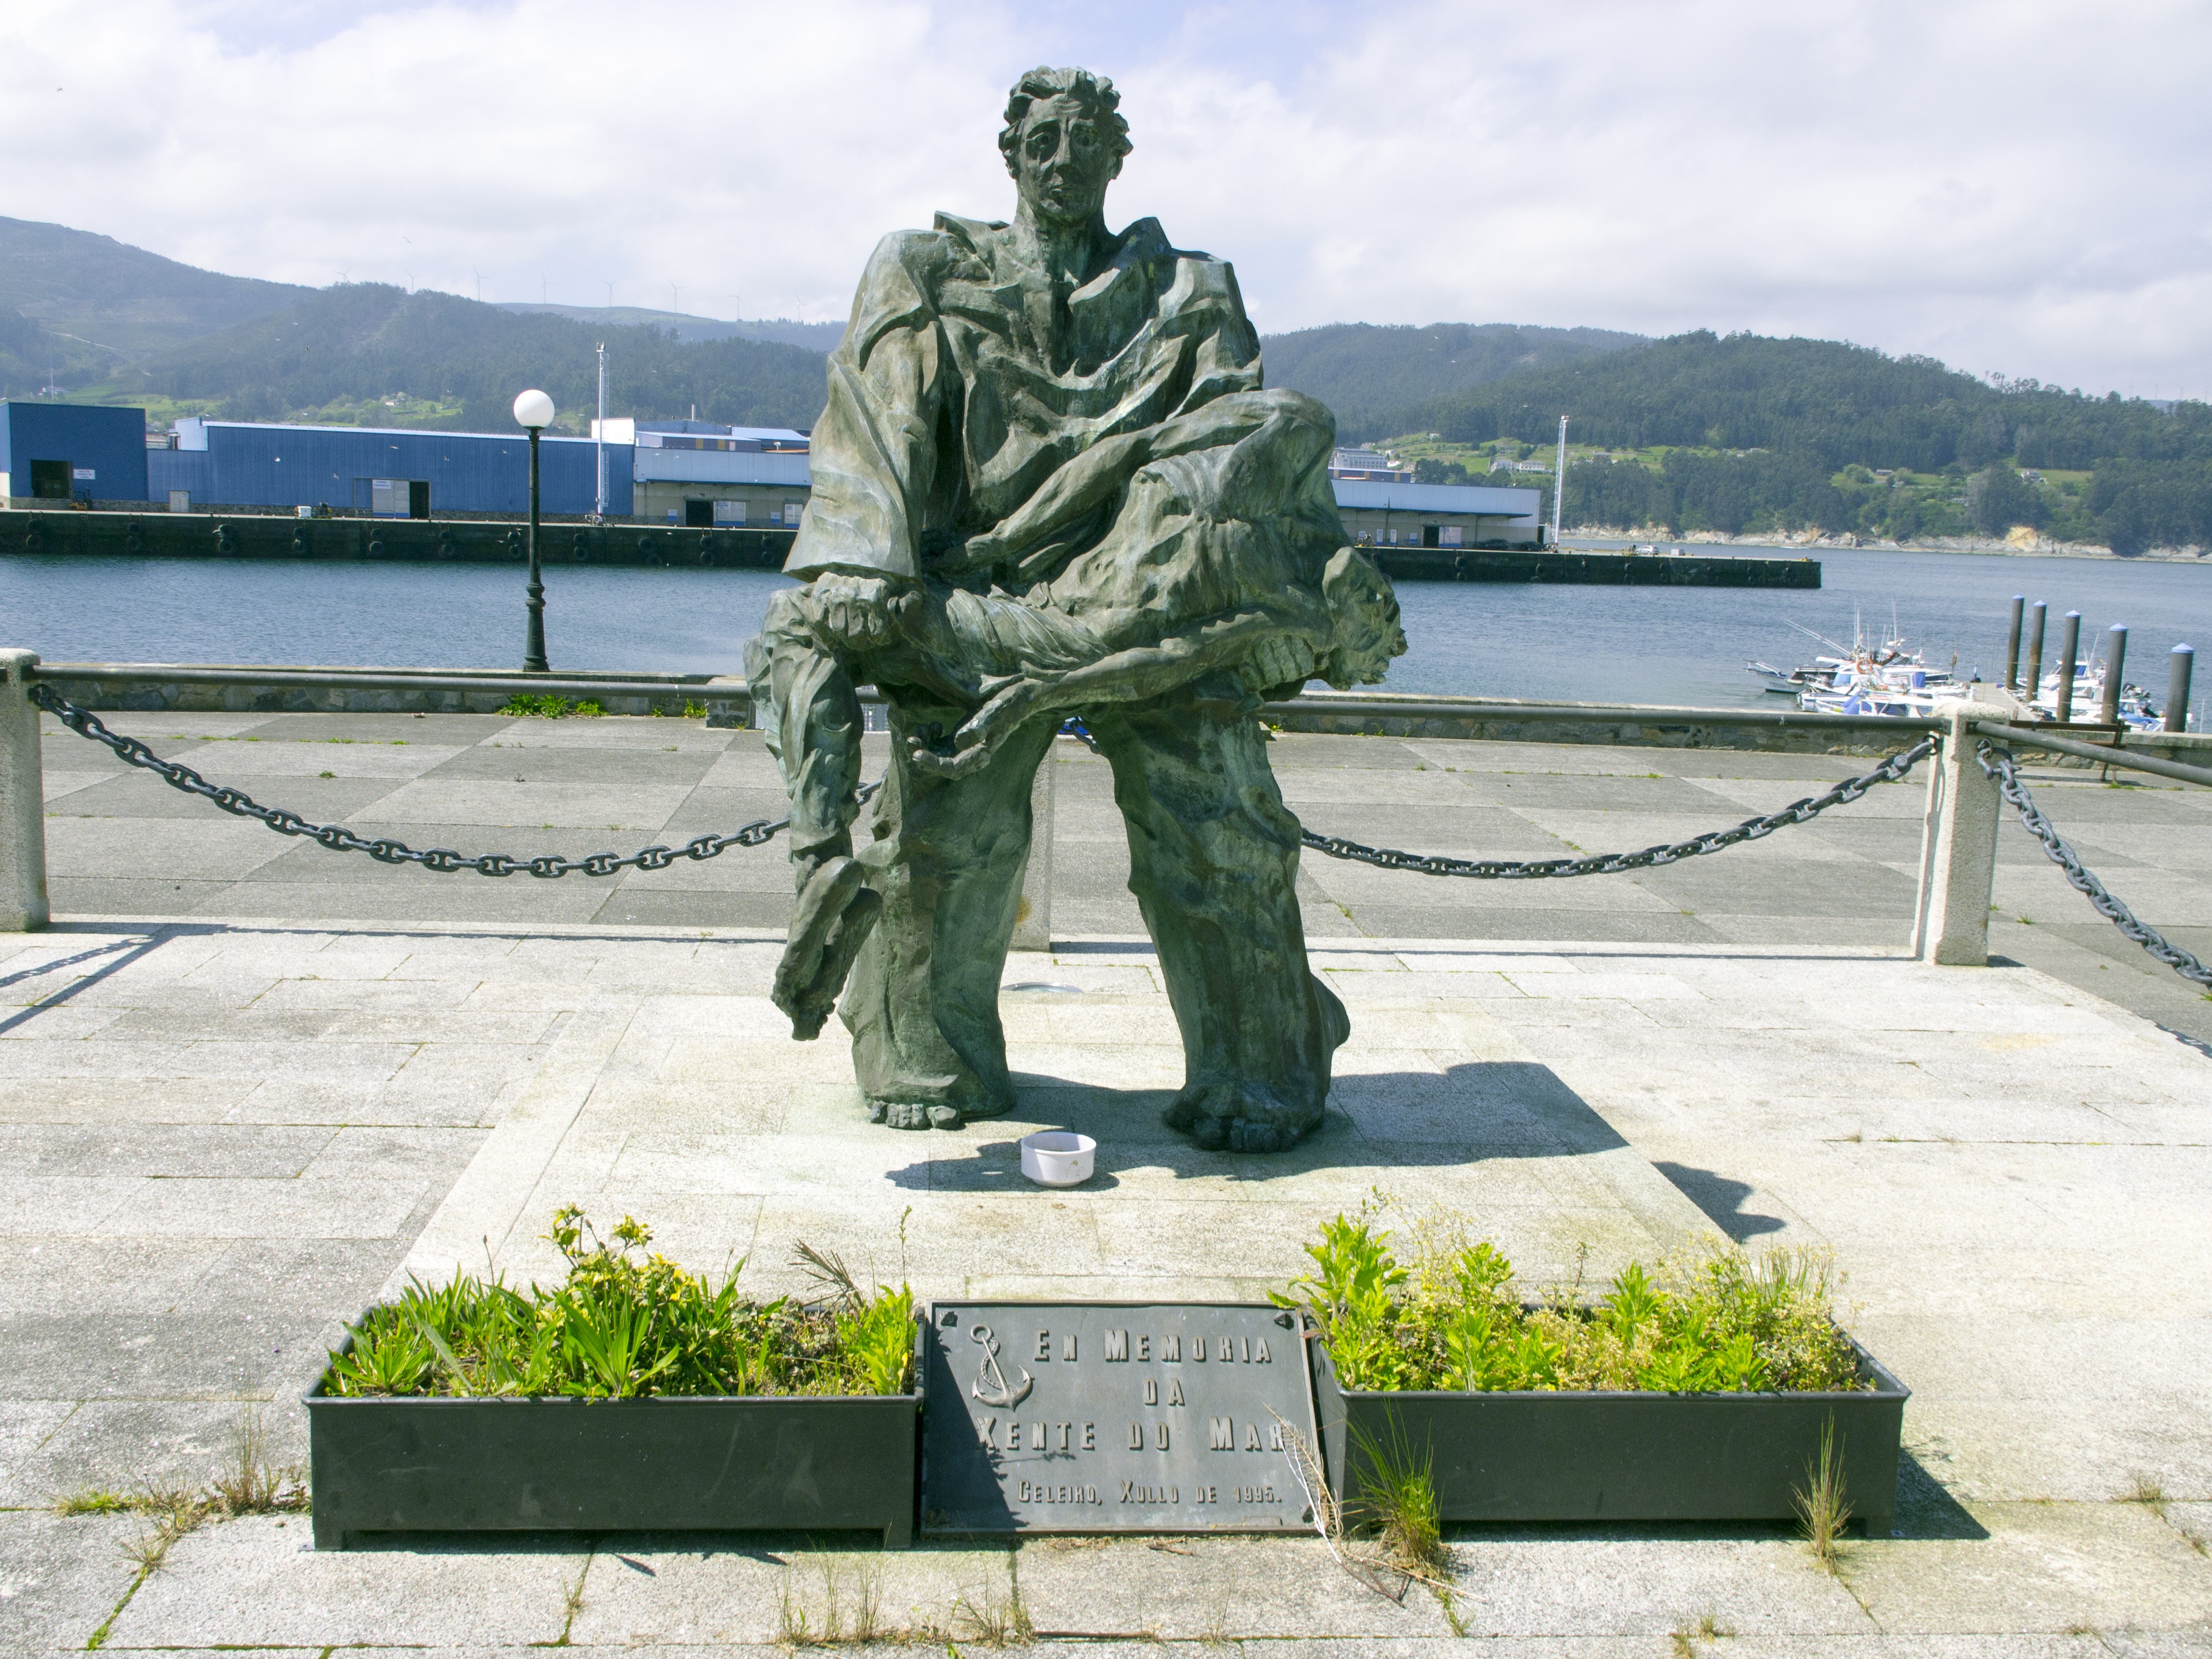
monument, statue, sculpture, memorial, art, bronze, nursery, celeiro